Roy Hilligenn

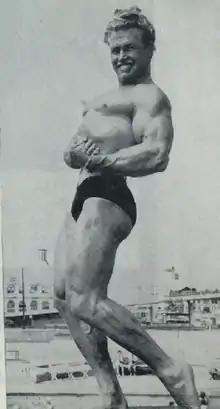
Hilligenn in 1950

Roy Stanley Hilligenn (November 15, 1922 – August 3, 2008) was an American bodybuilder who was awarded the title of Mr. South Africa for four years, as well as AAU Mr. America in 1951. Famous for his strength, vegetarianism, and smile, Hilligenn mixed bodybuilding and weight training in his fitness programs. He appeared on famous magazine covers such as "Strength & Health" and "Iron Man" during his bodybuilding career. Standing at only , Hilligenn was the shortest person to ever win the Mr. America title.